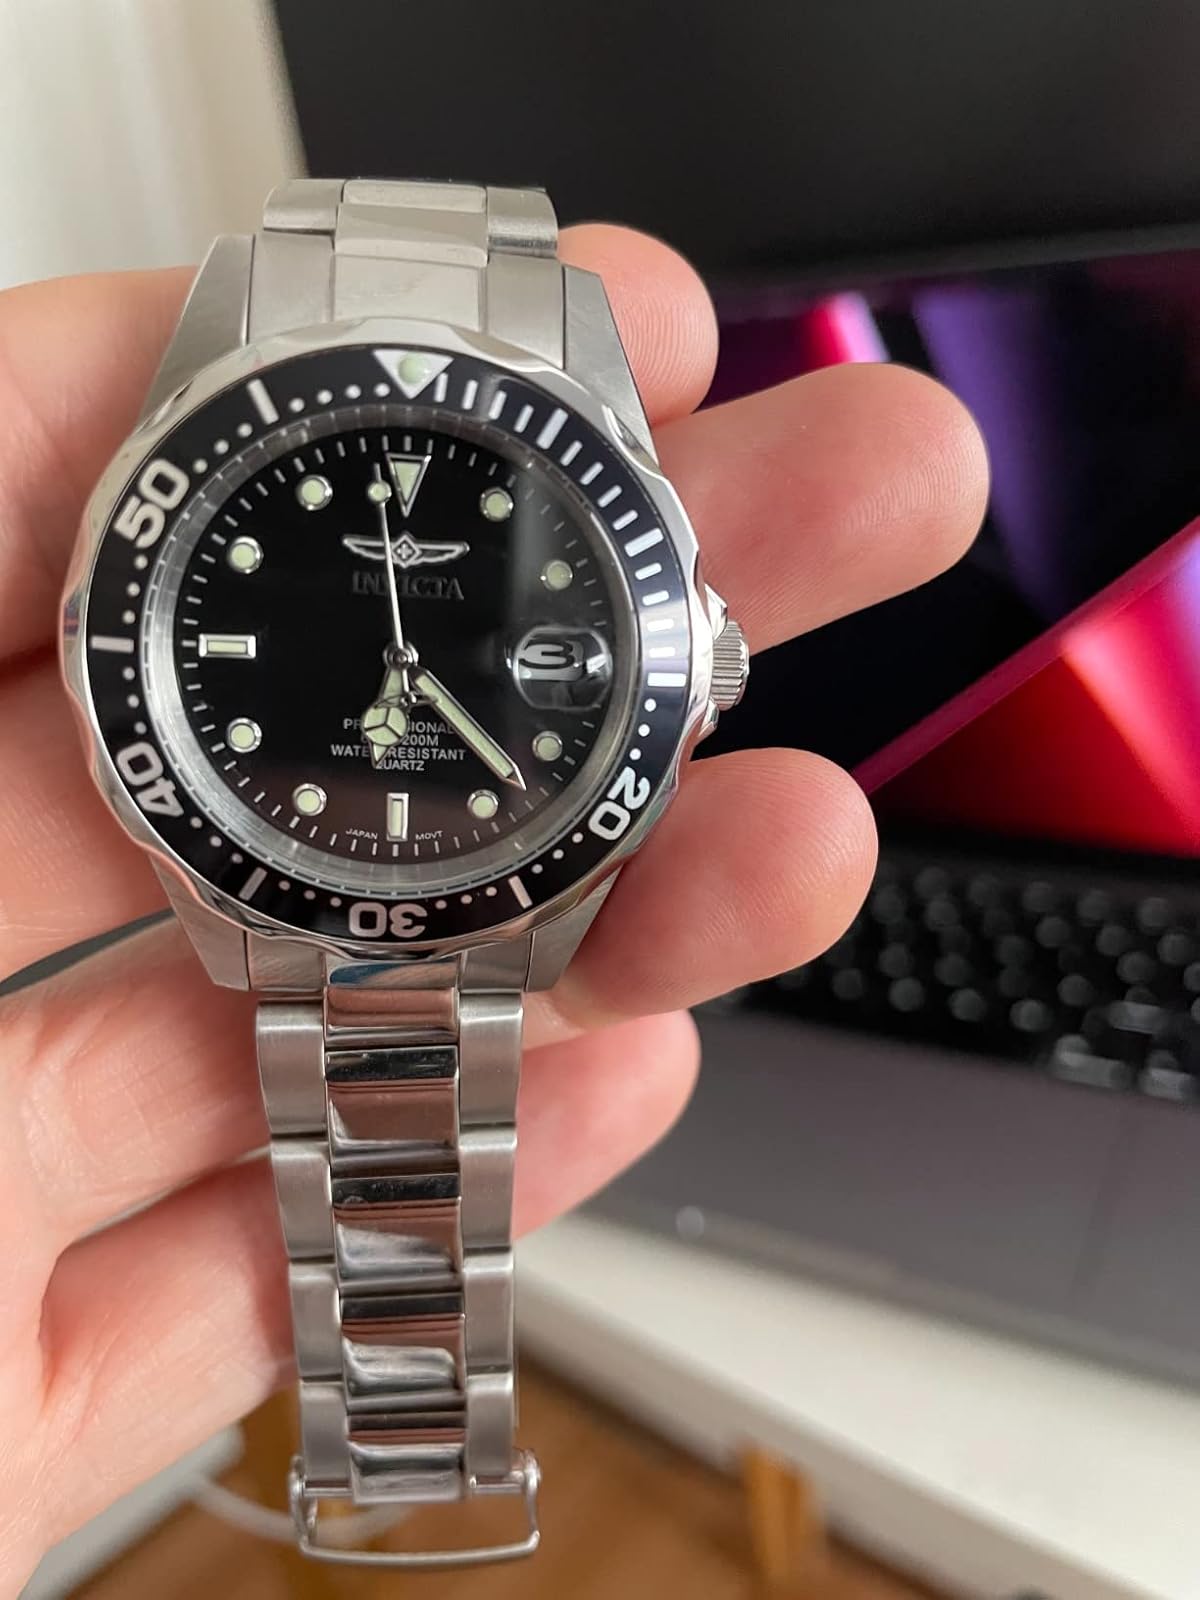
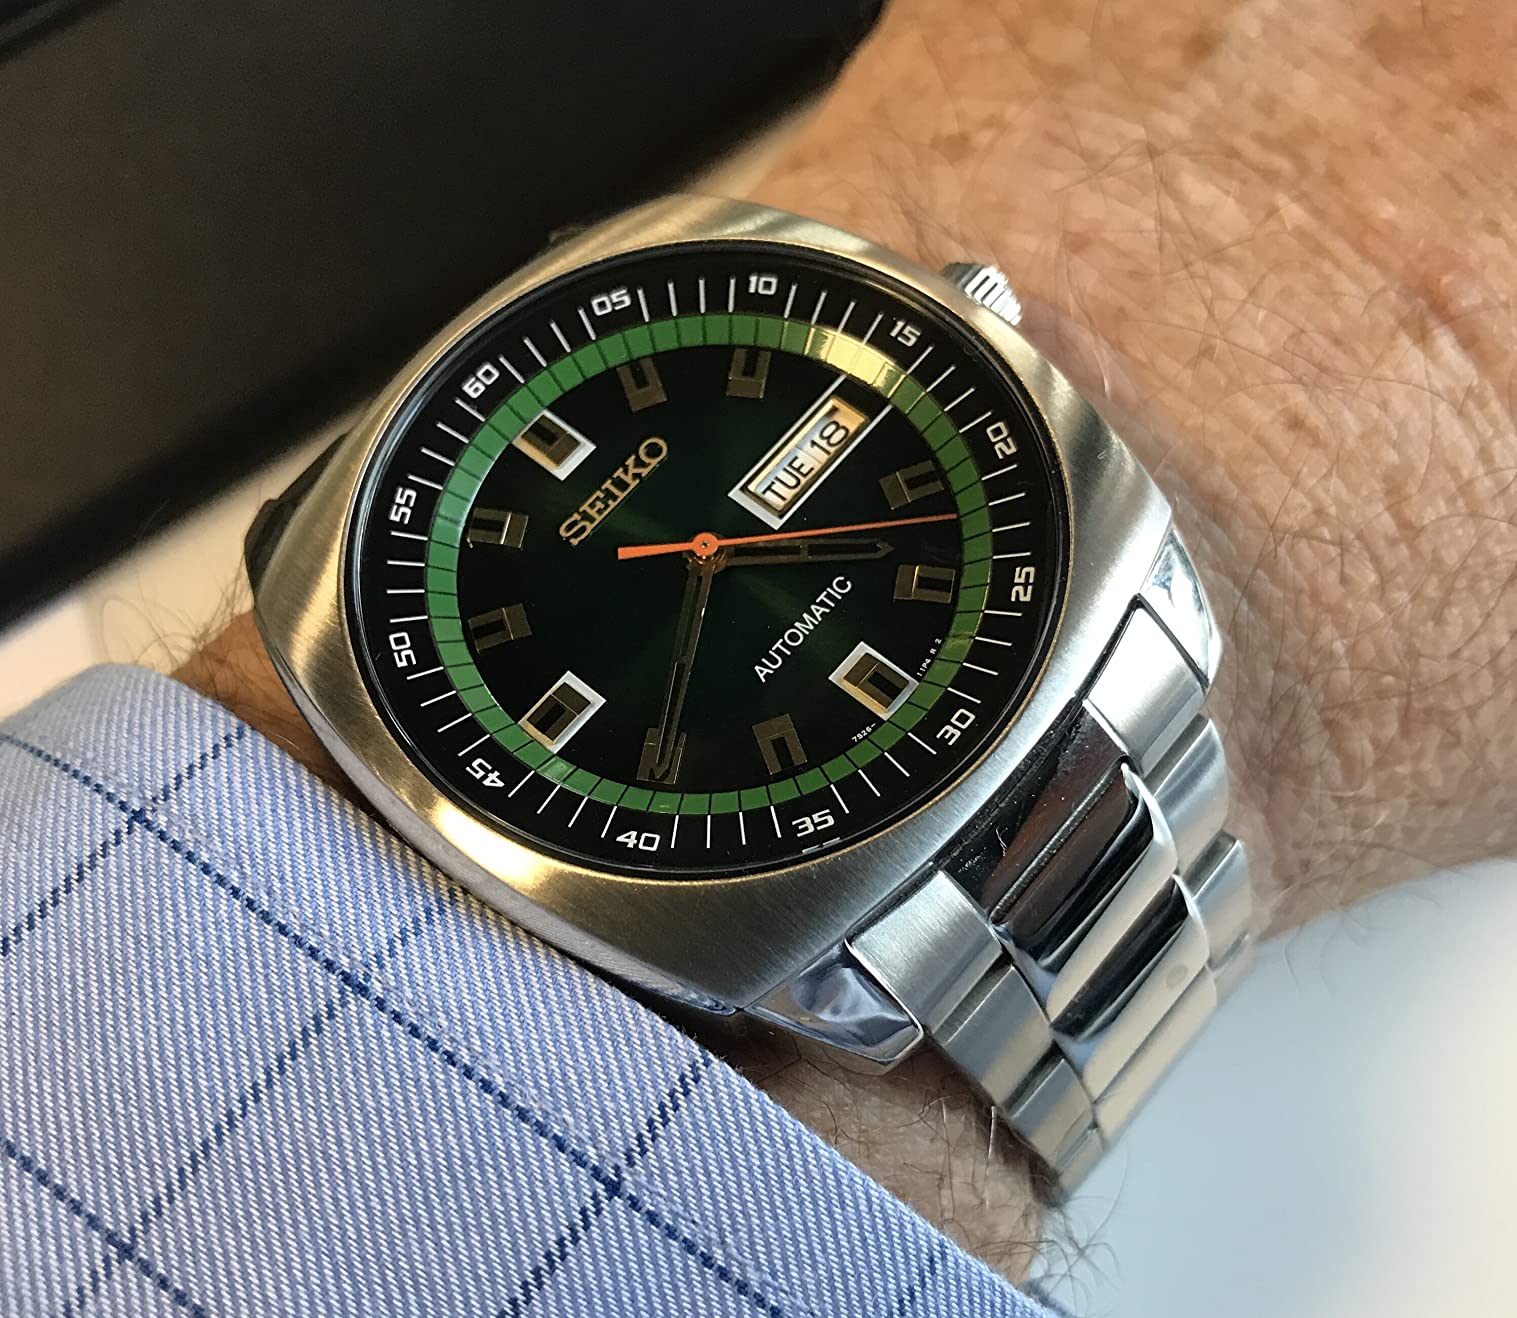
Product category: accessories_watch
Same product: no